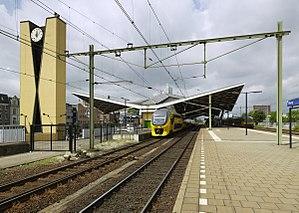
Station Tilburg: Vue d'ensemble, Train sur la voie